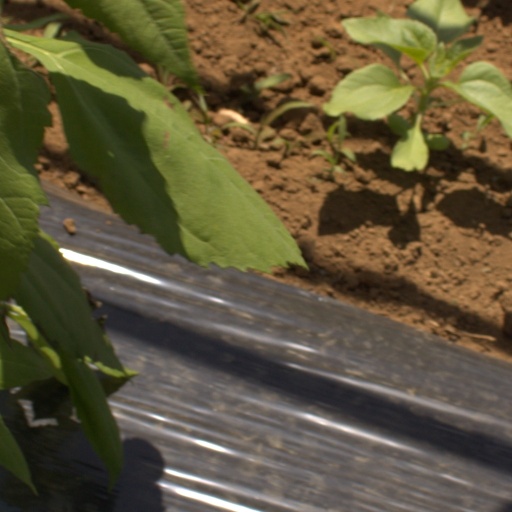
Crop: Jerusalem artichoke